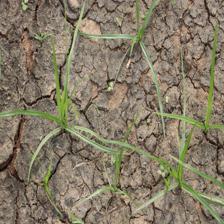
Label: Grass